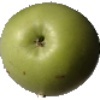
Label: apple_granny_smith